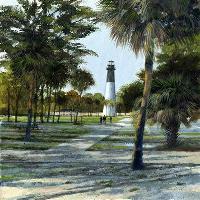
Weather: sun or clear